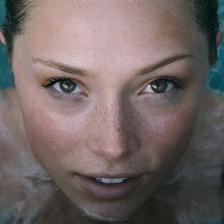
Label: faces